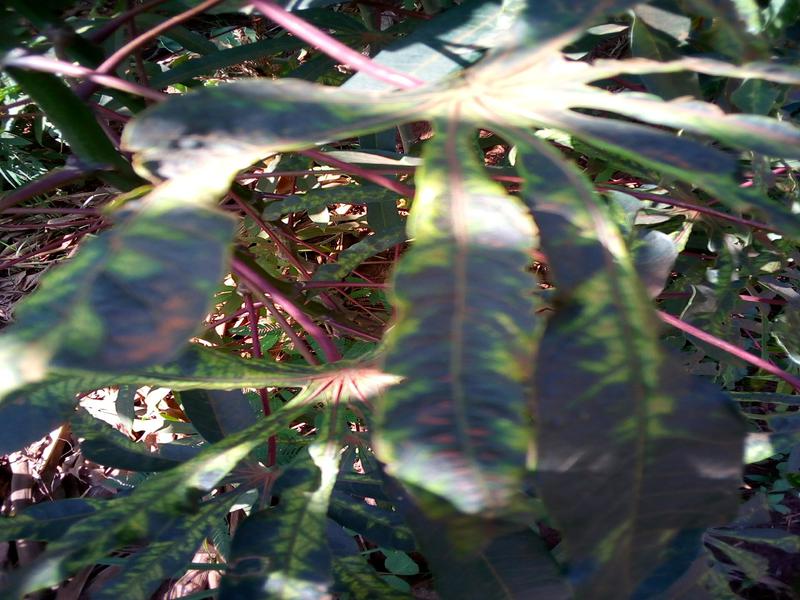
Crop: cassava
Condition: mosaic_disease